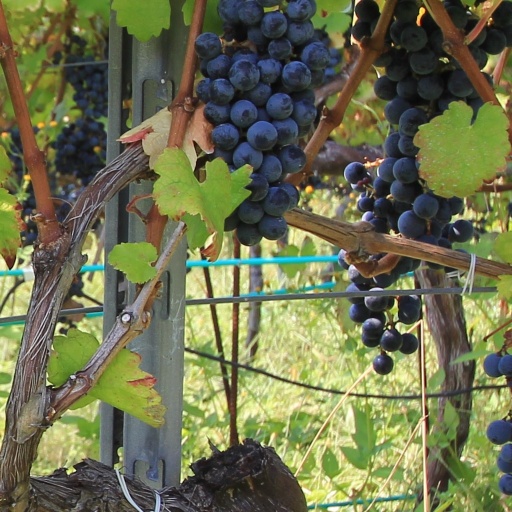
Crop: grape